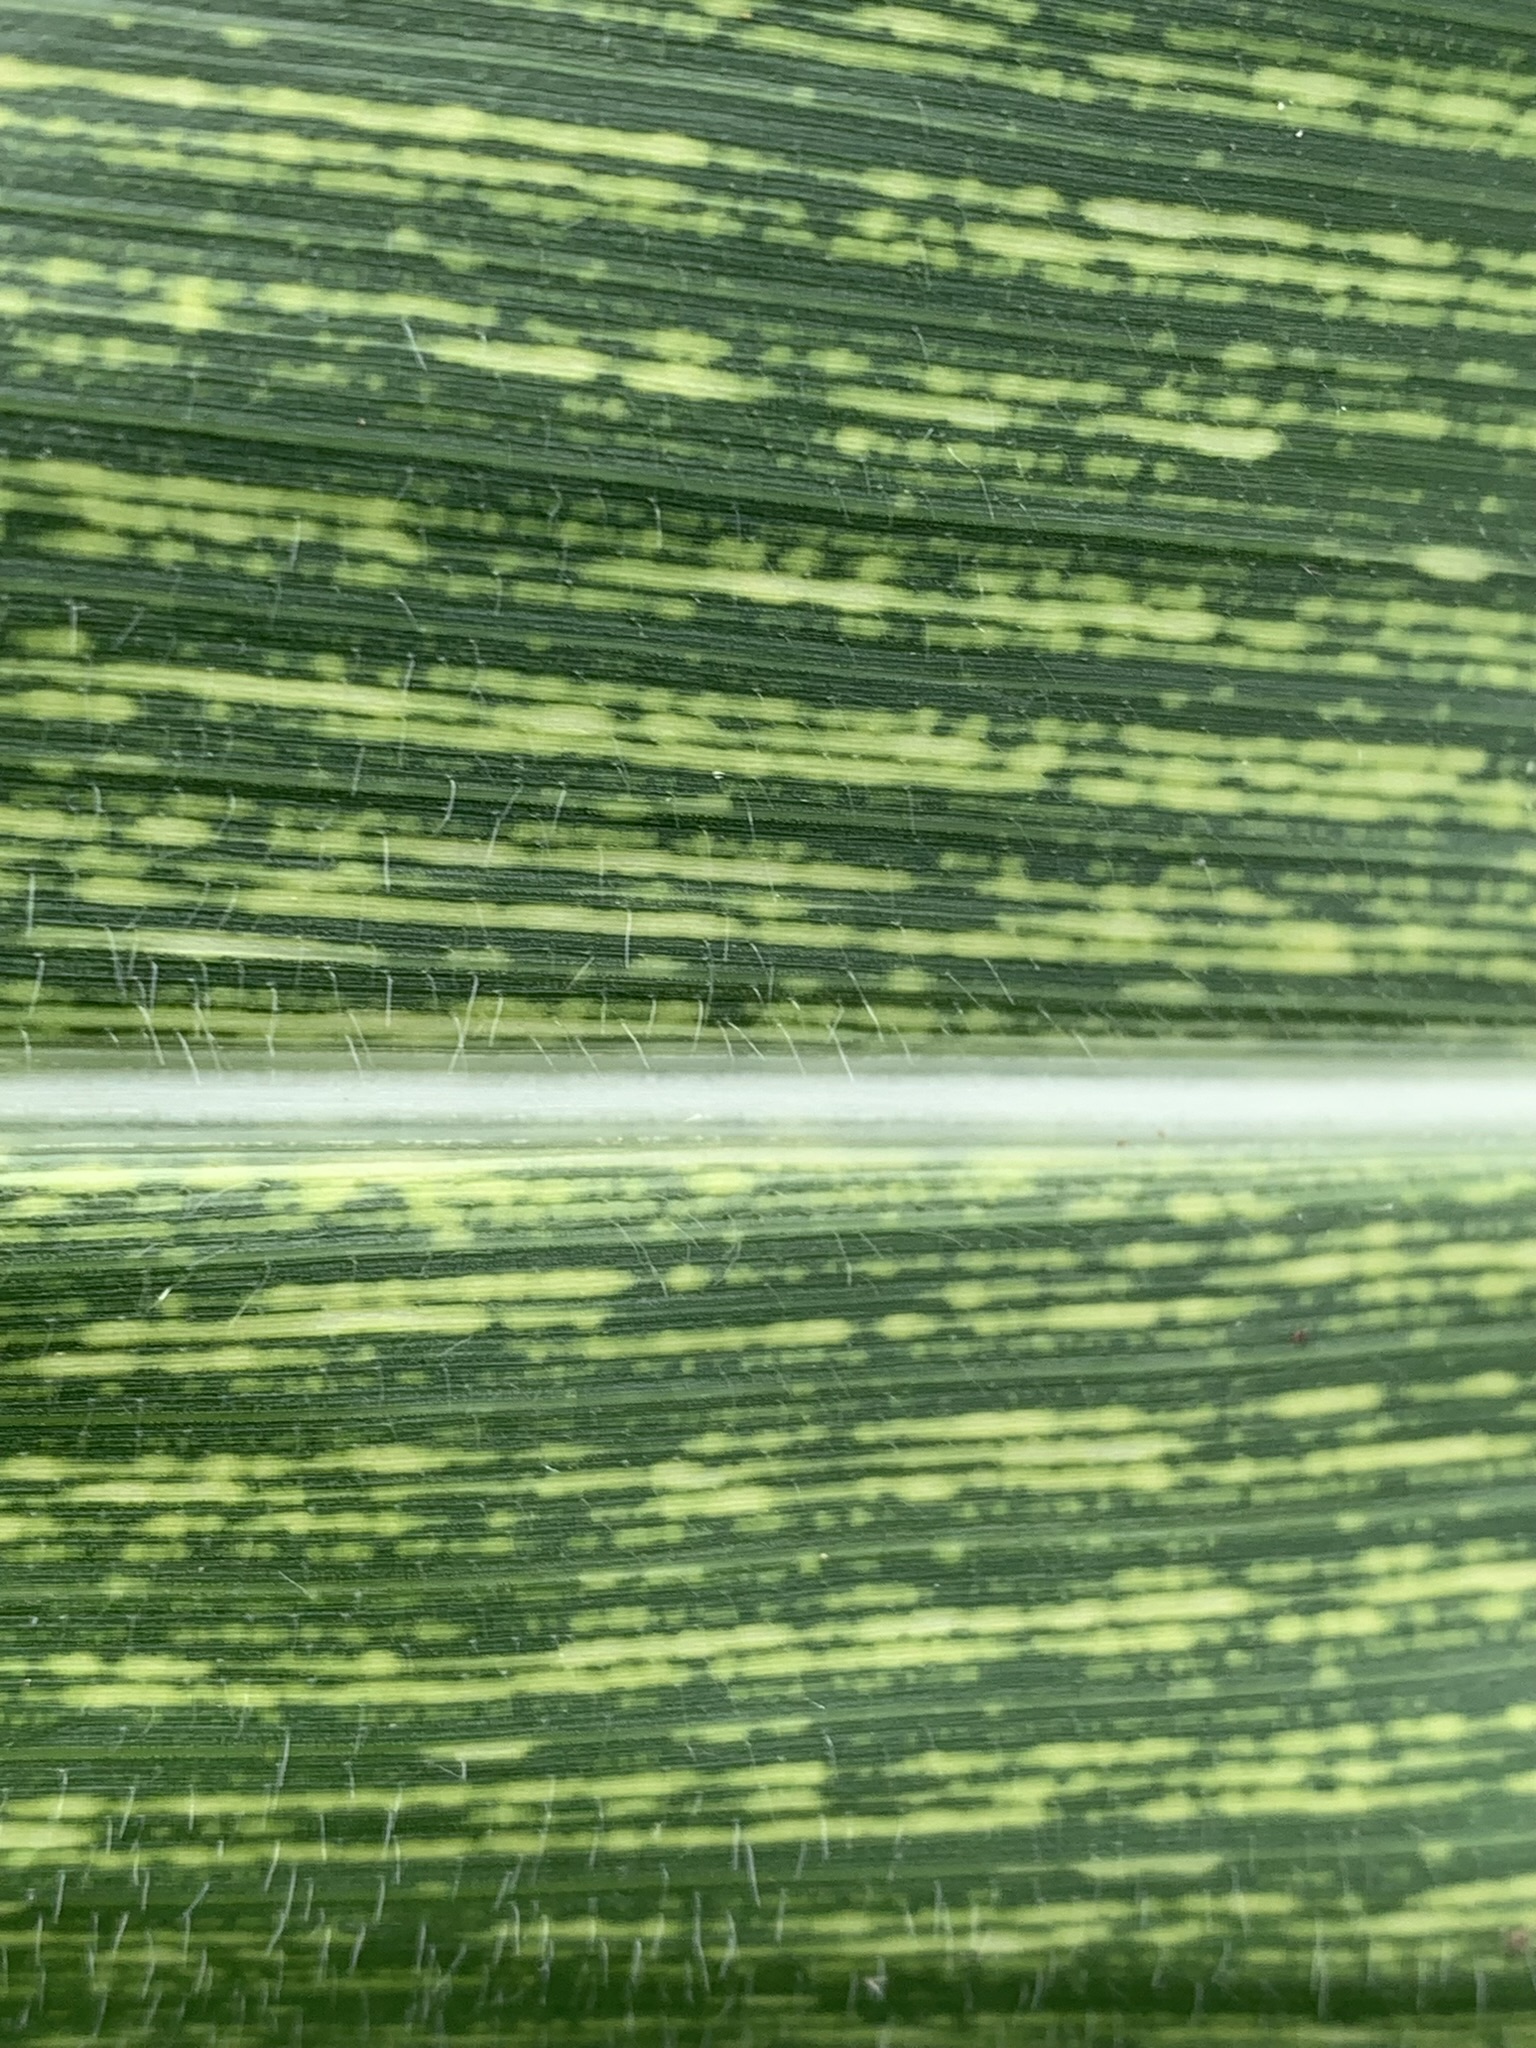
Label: MSV